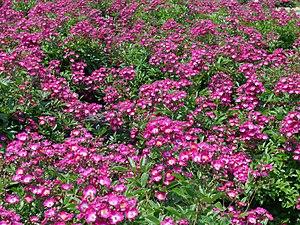
'Marjorie Fair' est un cultivar de rosier obtenu en 1978 par le rosiériste britannique Harkness, issu de 'Ballerina' x 'Baby Faraux'. Il doit son nom à une grande jardinière anglaise, amie de Jack Harkness.